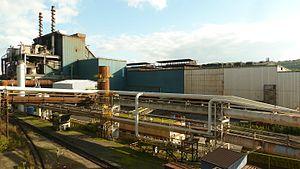
Vue de l'aciérie d'ArcelorMittal à Serémange (intégrée au complexe sidérurgique de Florange), depuis les cowpers du haut fourneau P6. Au moment de la photo, l'aciérie vient d'être arrêtée.
Serémange-Erzange, prononcé [sʁemɑ̃ʒ ɛʁzɑ̃ʒ] ou [seʁemɑ̃ʒ ɛʁzɑ̃ʒ], est une commune française située dans le département de la Moselle, en région Grand Est.